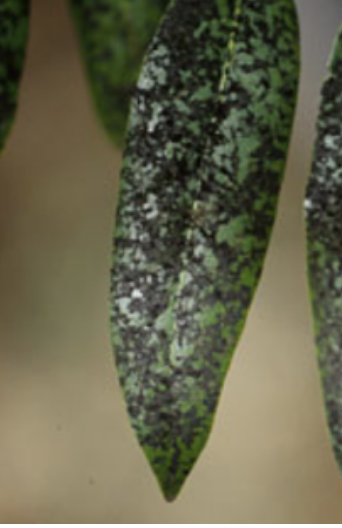
Label: sooty_mold